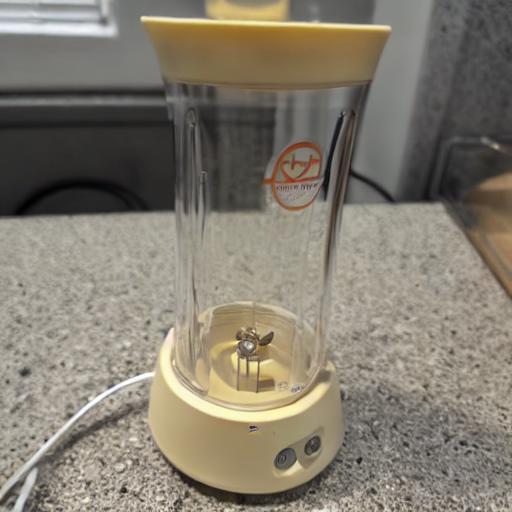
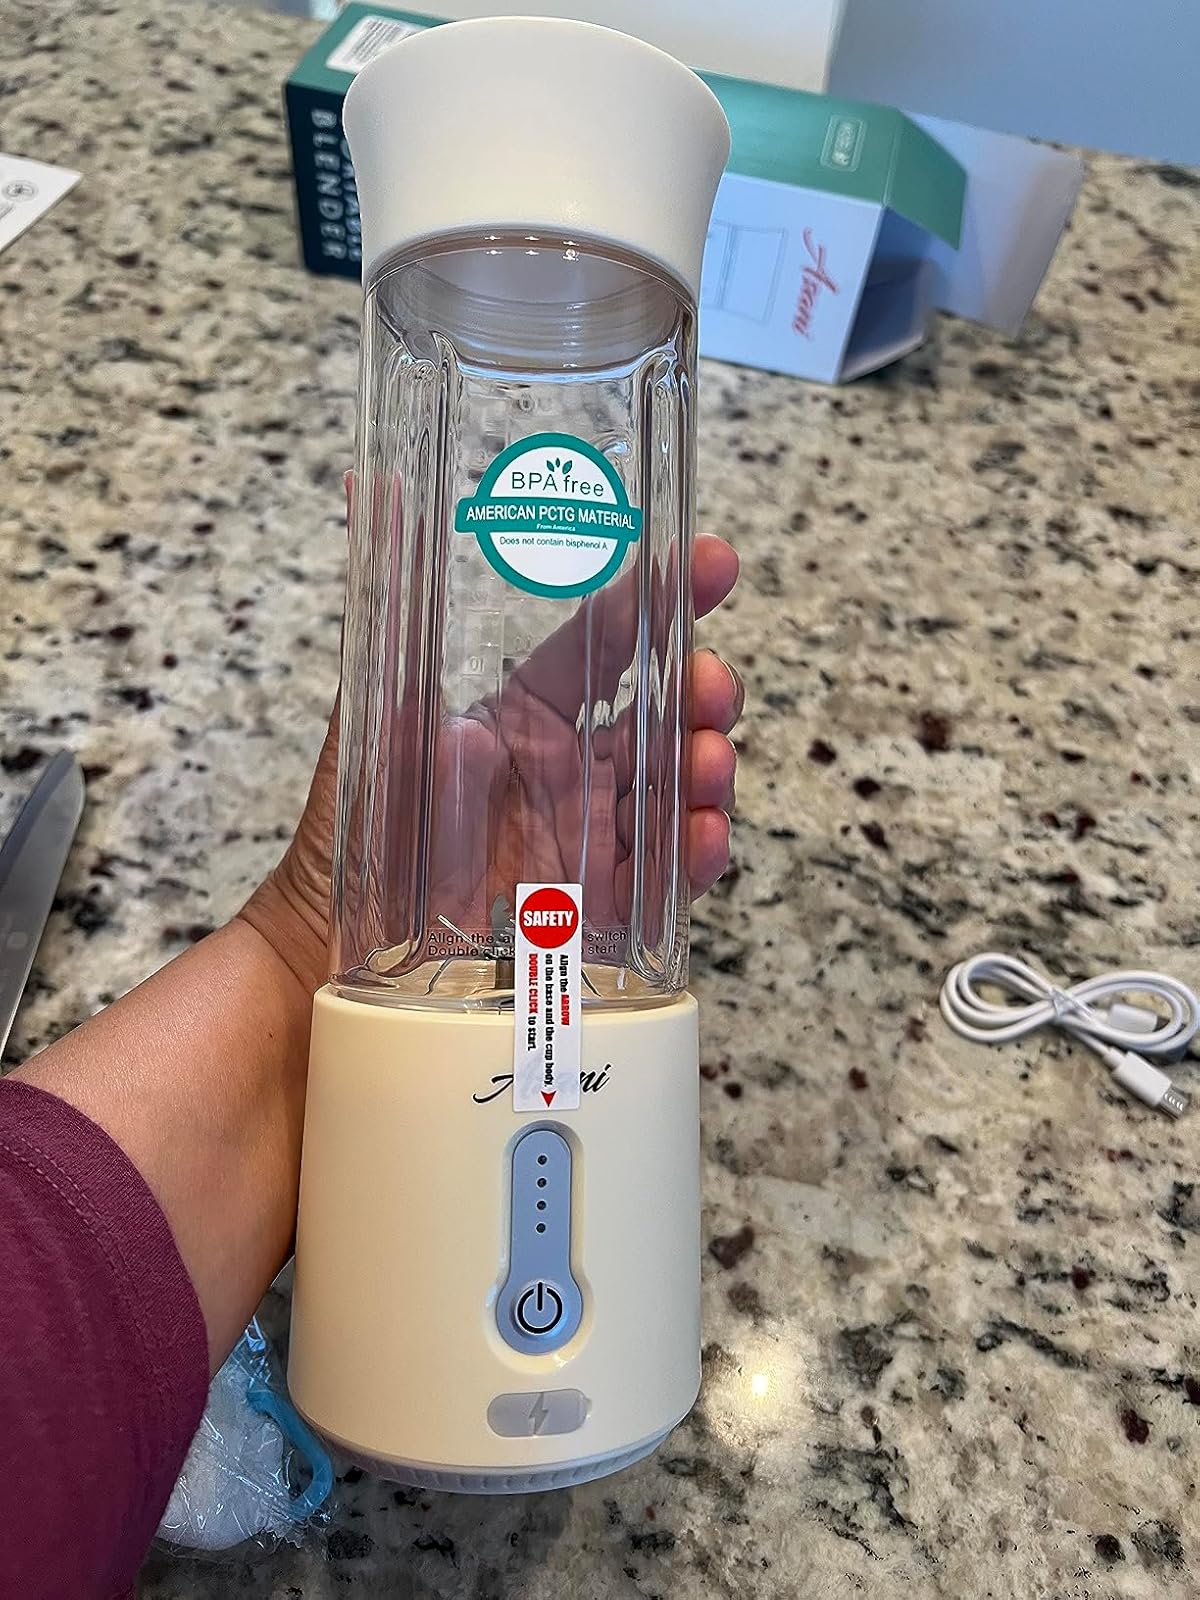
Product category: items_blender
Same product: no